Everybody Wants to Be Italian

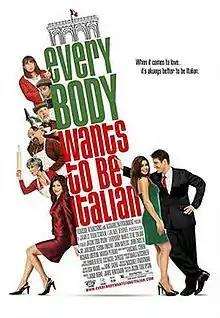
Original poster

Everybody Wants to Be Italian is a 2007 American romantic comedy film written and directed by Jason Todd Ipson. The screenplay focuses on the relationship between a blue collar worker and a veterinarian.